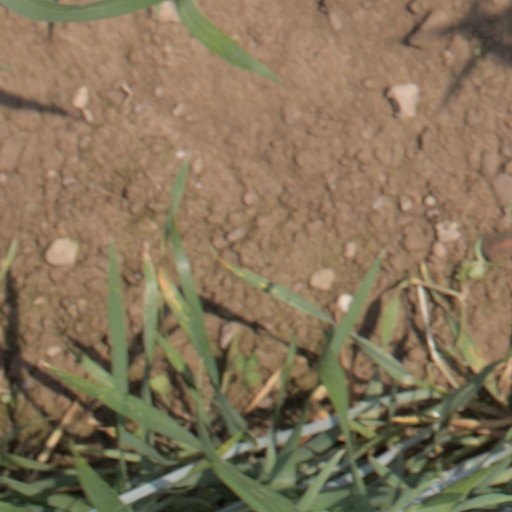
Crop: wheat